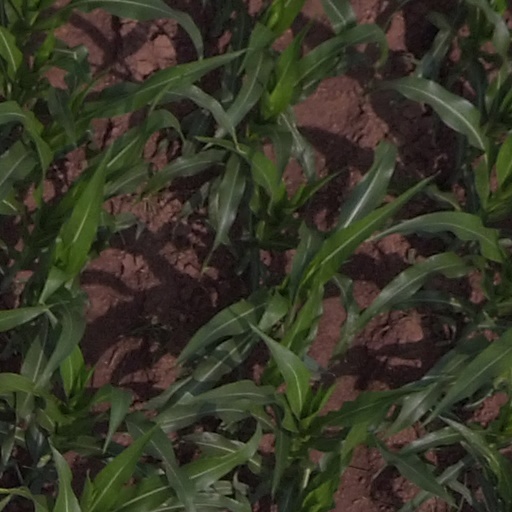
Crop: maize; corn